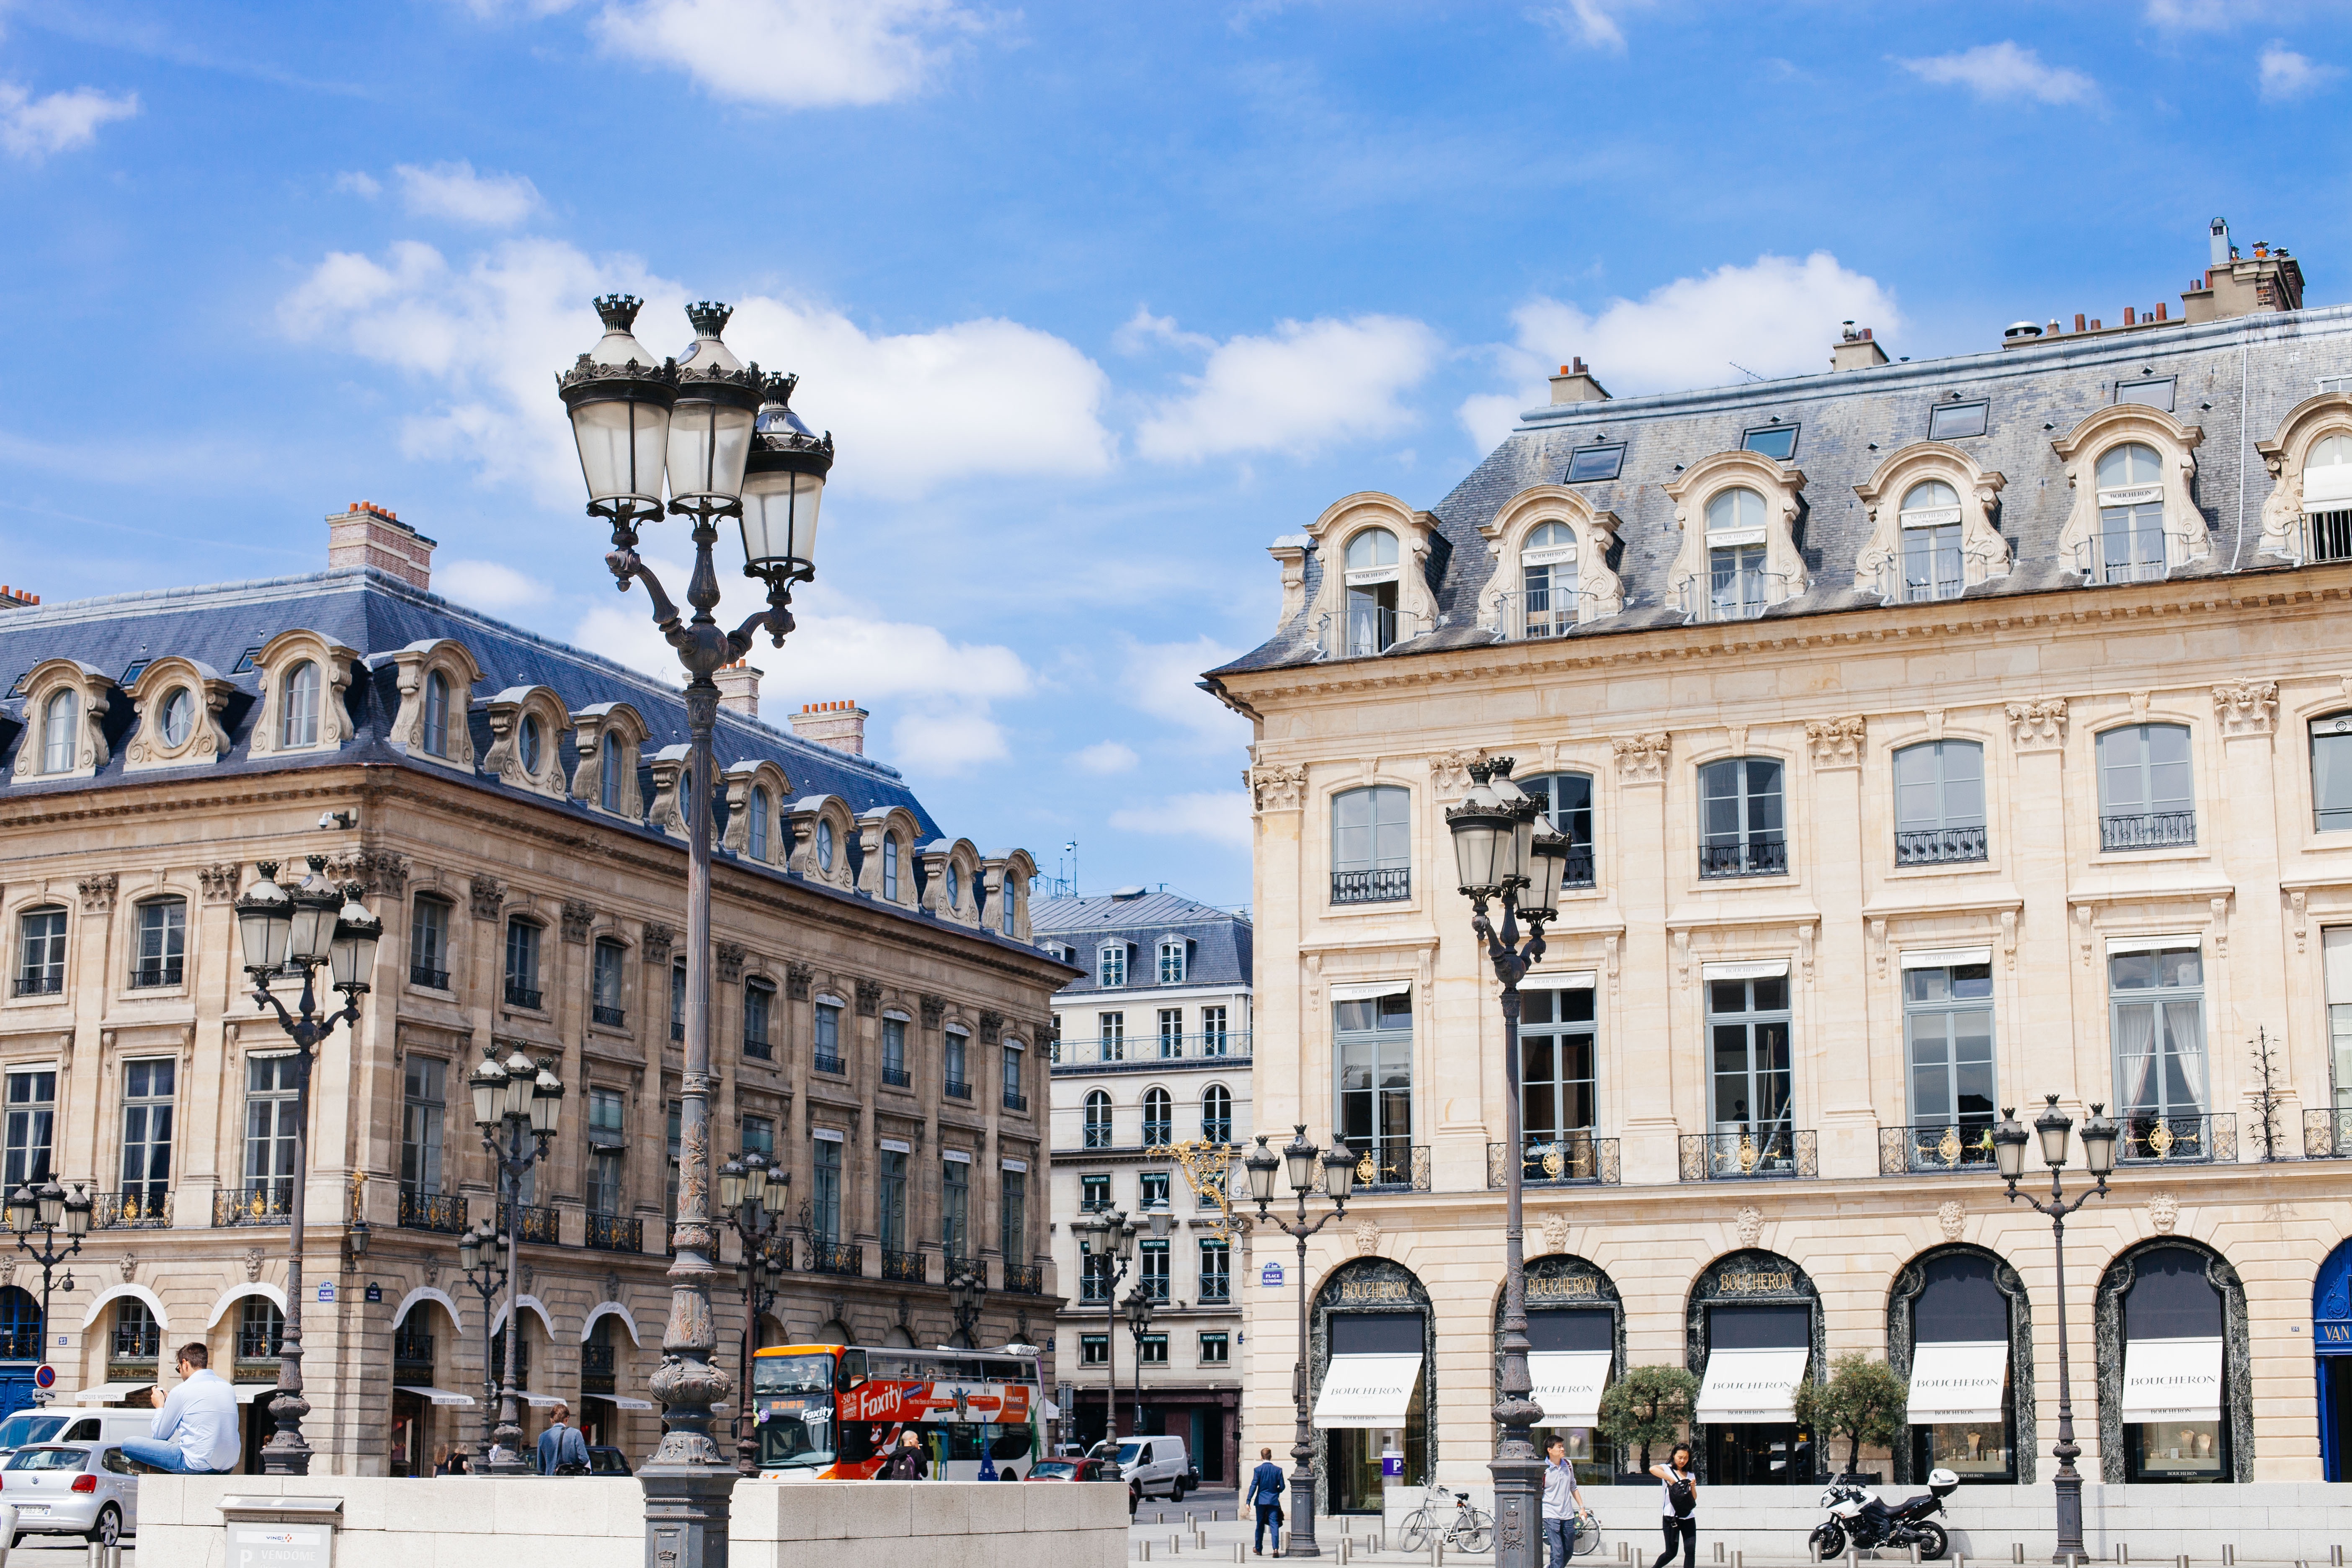
architecture, town, palace, city, cityscape, downtown, plaza, landmark, facade, tourism, town square, urban area, human settlement